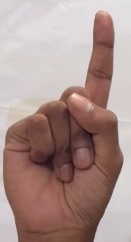
ASL sign: 1